History of Wat Phra Dhammakaya

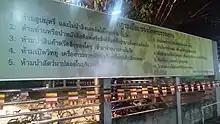
Maechi Chandra set strict rules and regulations for the temple community, such as a prohibition on political lobbying and selling things in the temple.

The temple gained great popularity during the 1980s (during the Asian economic boom), especially among the growing well-educated and entrepreneurial middle class, mostly small-business owners and technocrats of Sino-Thai origin. Royalty and high-standing civil servants also started to visit the temple, including the generals Arthit Kamlang-ek and Chaovalit Yongchaiyuth. During this period the temple experienced tremendous growth in terms of monks, lay workers and temple visitors. The temple therefore established a screening procedure for newcomer employees. Maechi Chandra set rules and regulations for the community, including a prohibition on political lobbying and selling things in the temple. Wat Phra Dhammakaya emphasized values of prosperity, modernity and personal development, which made it attractive for the middle class, especially during times of quick cultural and social changes. By the mid-1980s, the temple was attracting up to fifty thousand people for major ceremonies. The "Dhammadaya" ordination program started out with sixty participants in 1979; by 1986, over a thousand participants joined. In 1990, the temple had 260 monks, 214 "samaneras" (novices that are minors) and 441 full-time employees. In 1995, Wat Phra Dhammakaya caught the nation's attention when a "Magha Puja" celebration was broadcast live on television, with the then Crown Prince Vajiralongkorn as chairman of the ceremony.